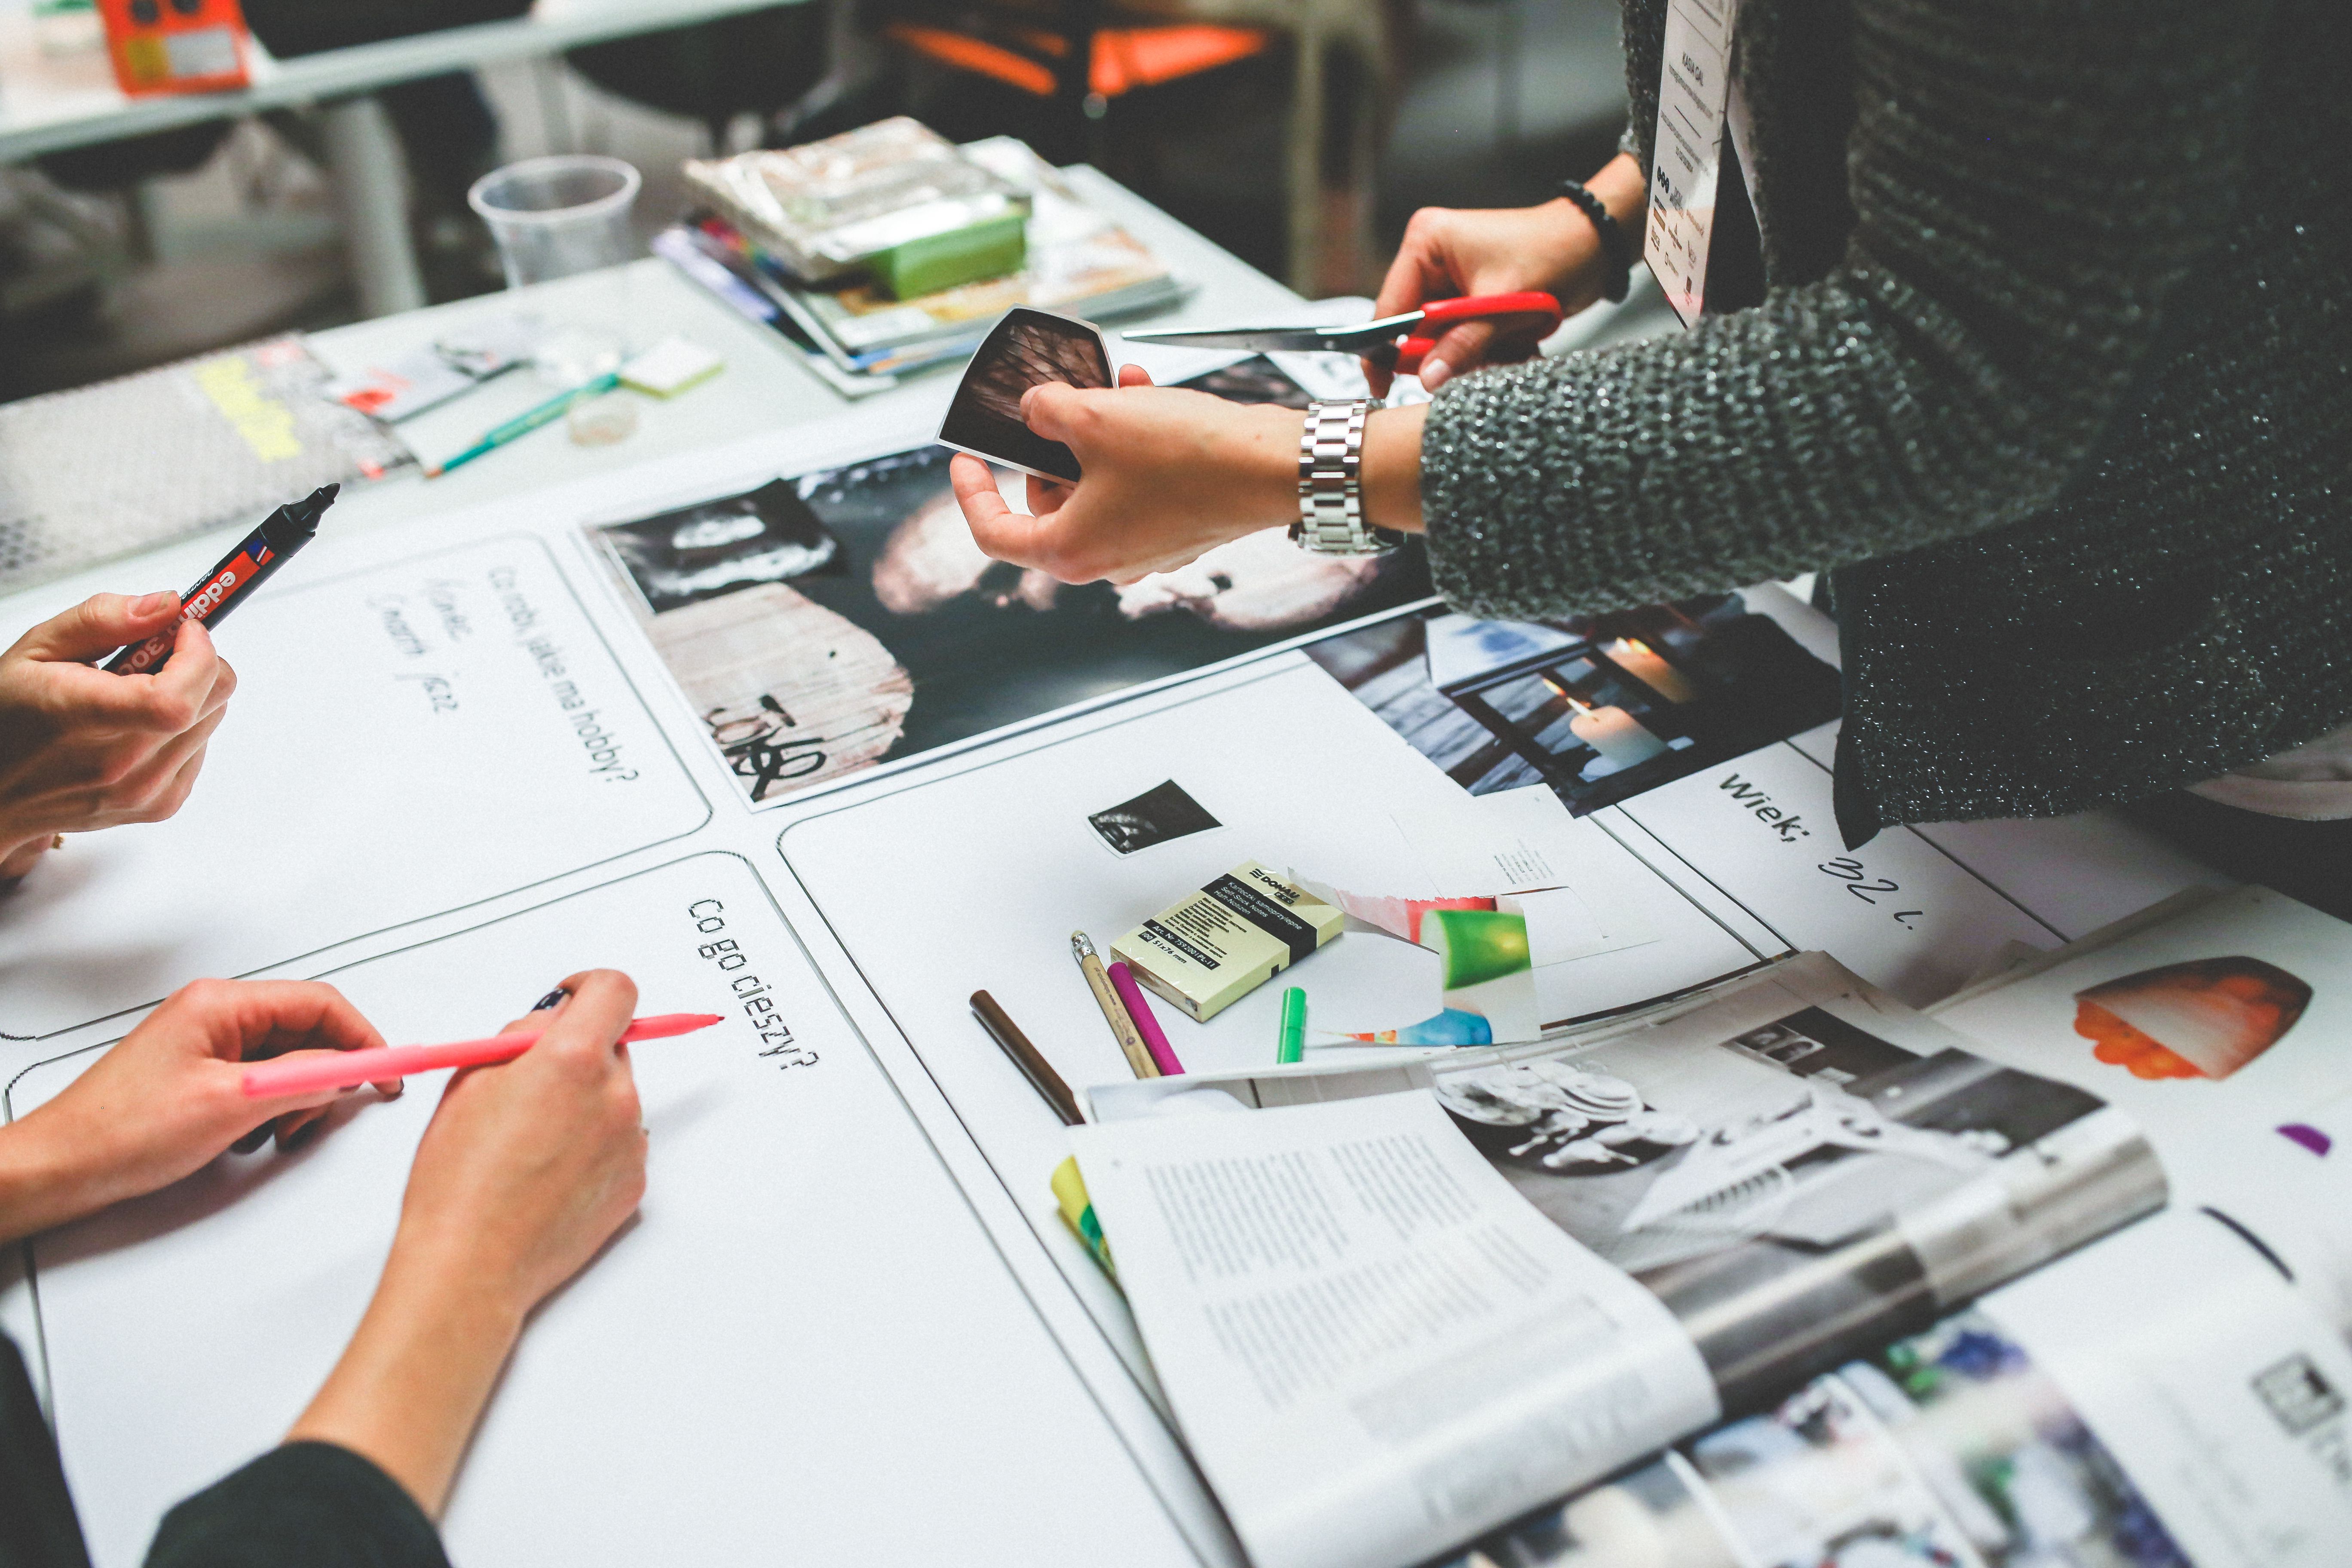
product, hand, design, learning, job, finger, font, collaboration, nail, business, illustration, animation, drawing, graphic design, gesture